Sean McKeon

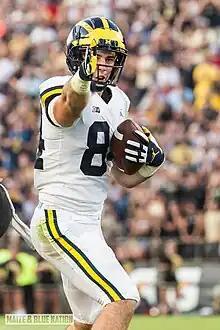
McKeon in 2017

McKeon accepted a football scholarship from the University of Michigan. As a true freshman, he appeared in 4 games as a backup tight end behind Jake Butt. He made 2 receptions for 10 yards.